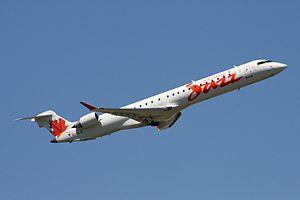
Le Bombardier Canadair Regional Jet est un avion de transport régional à réaction civil conçu pour le transport régional par l'avionneur canadien Bombardier Aéronautique. Avec cet avion, Bombardier inventait un nouveau concept de transport aérien : le jet régional. En 1992, le CRJ faisait son entrée en service. Depuis, plus de 1 300 avions CRJ ont été livrés à des exploitants petits et grands à travers le monde.